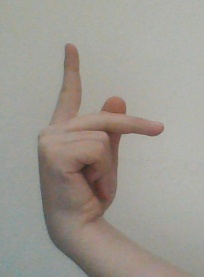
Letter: dha